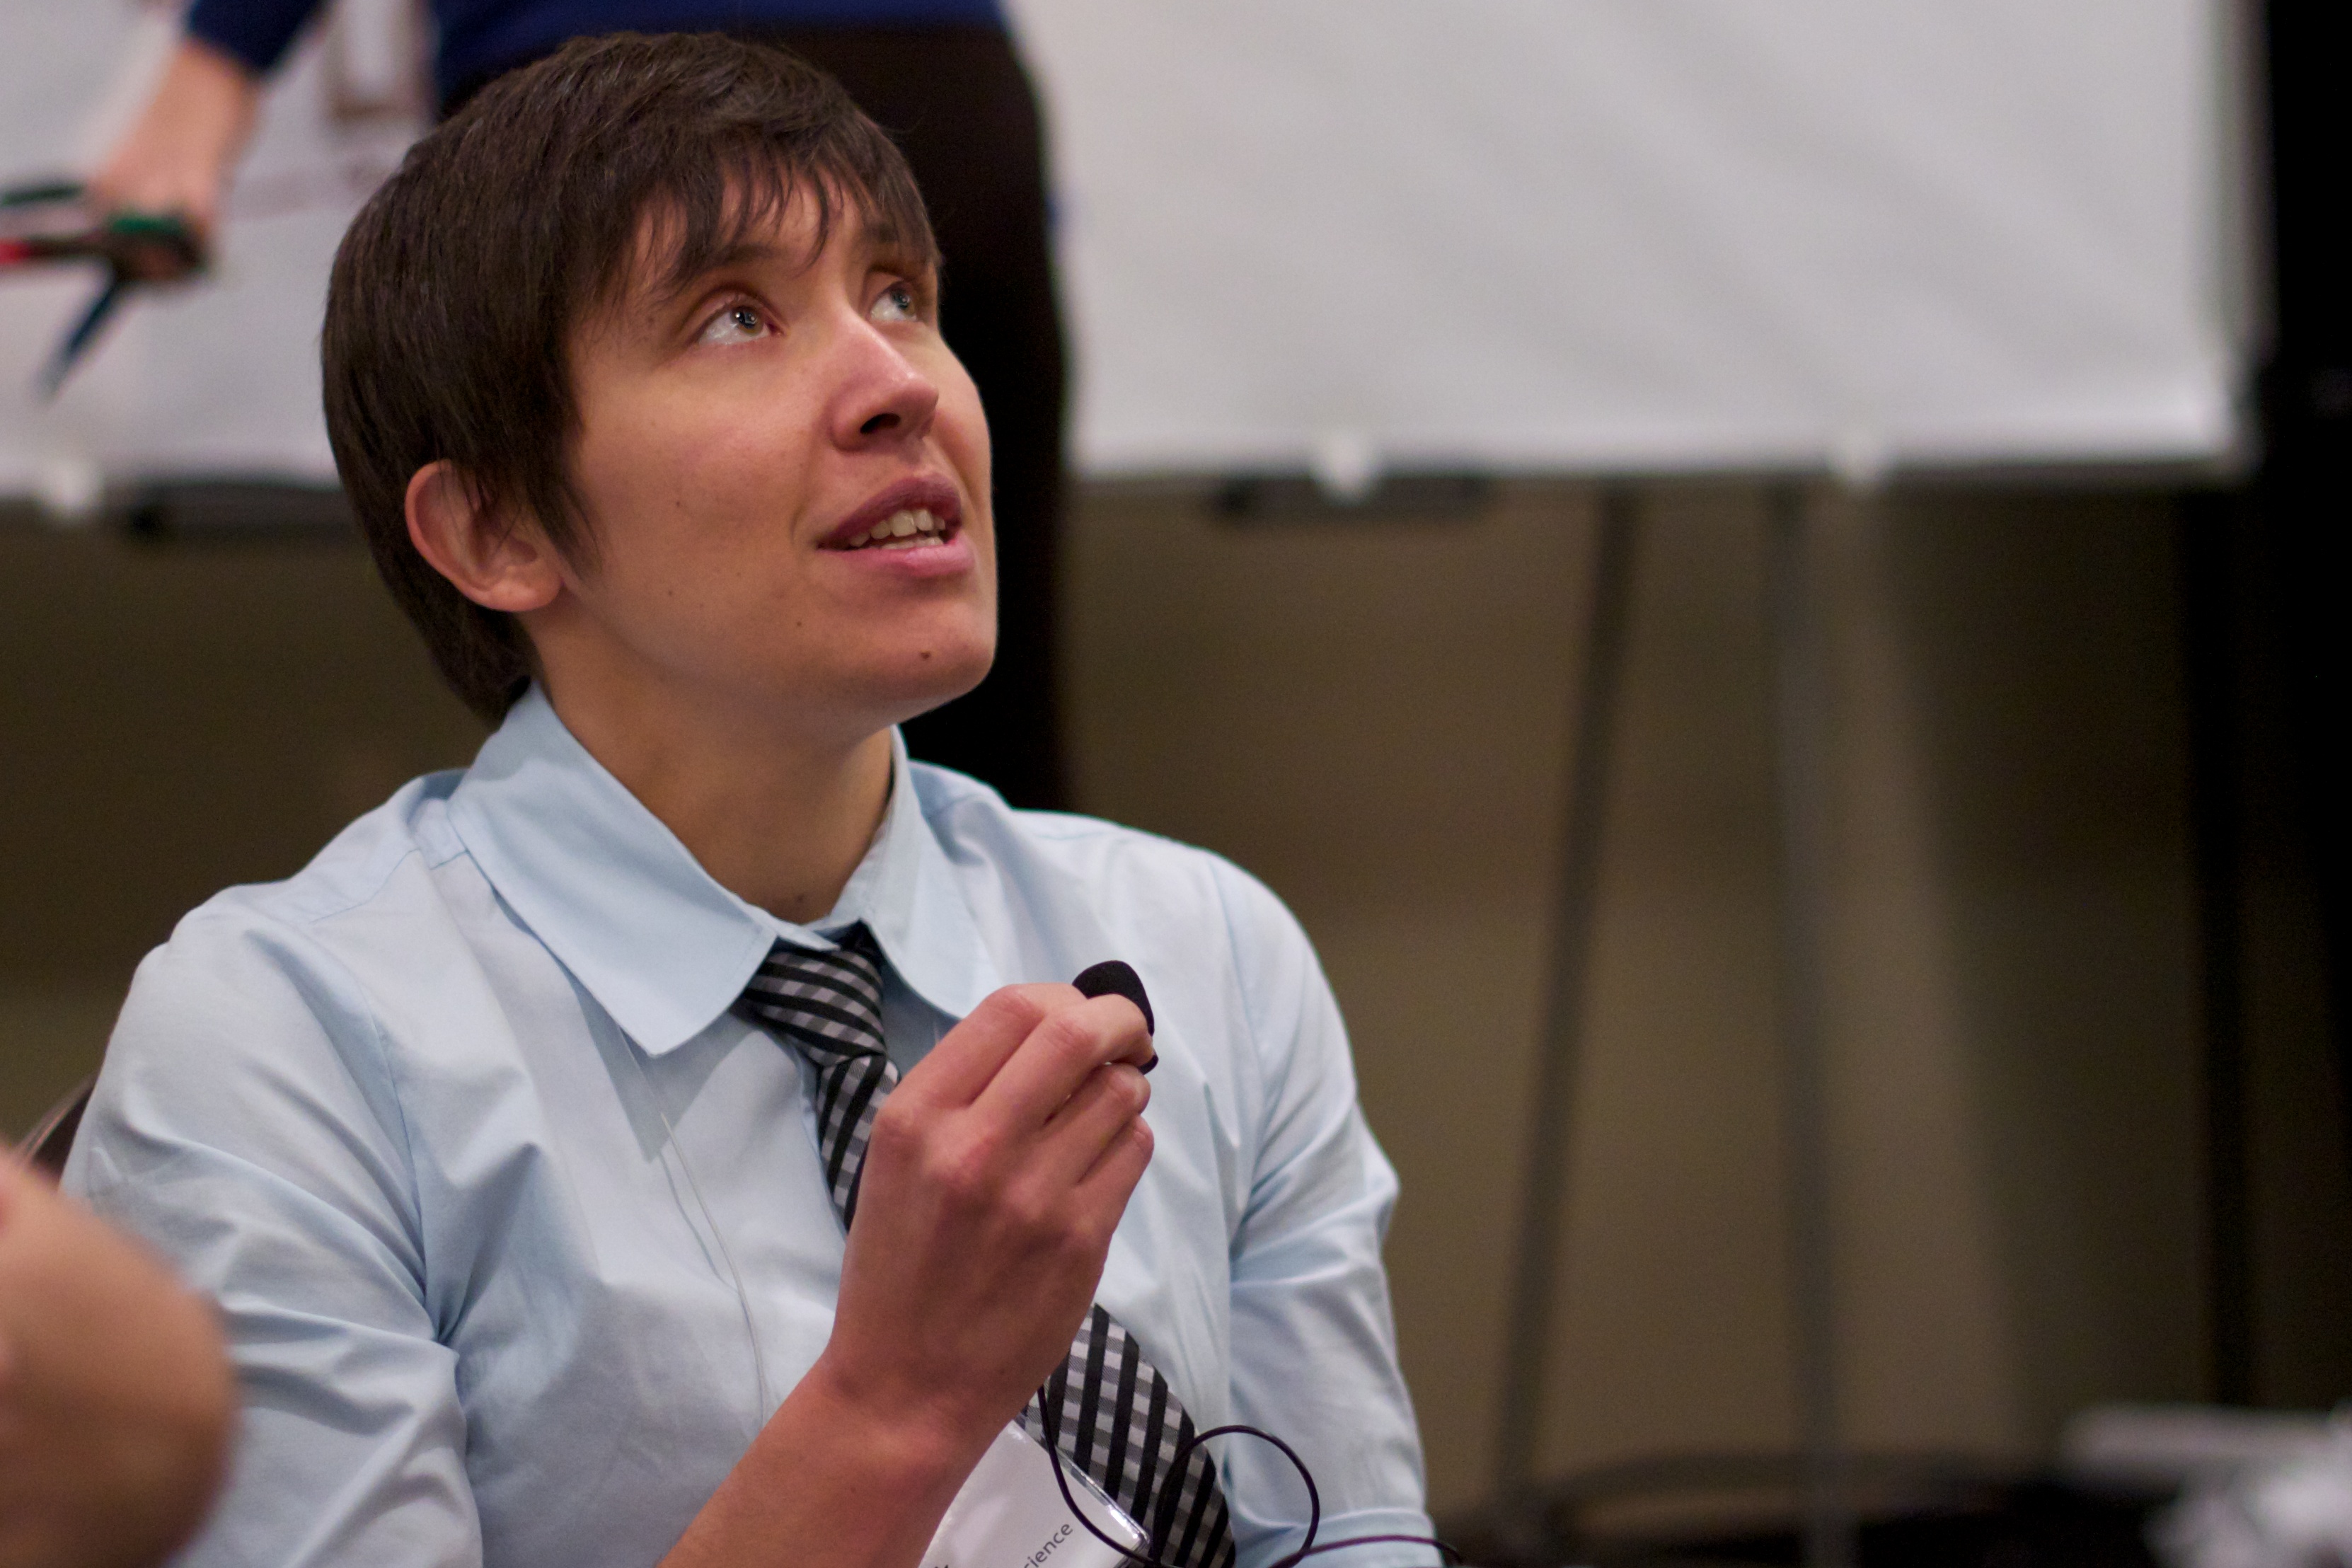
person, professional, speech, mcn2010